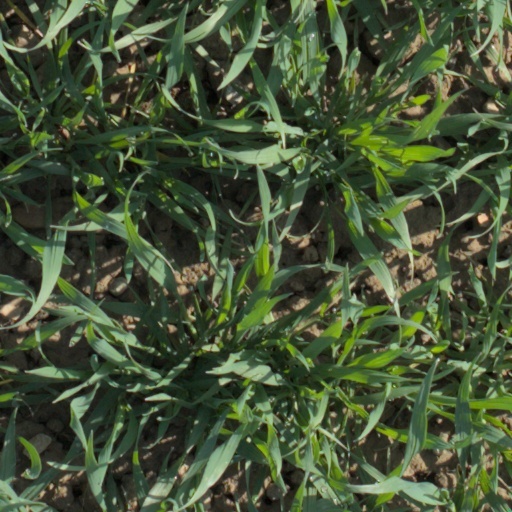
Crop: wheat